So Happy I Could Die

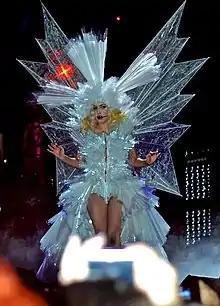
Gaga performing "So Happy I Could Die" on The Monster Ball Tour, while wearing the "Living Dress"

Describing it as a "pop fluff" song, Simon Price of "The Independent" wrote that "there's always a suggestion of something interesting going on behind those glitter-encrusted eyes". "NME" Ben Patashnik applauded the song's suggestive nature; "'So Happy I Could Die' perfectly evokes the feeling of being alone in a crowded room with its icy beats, suggesting Gaga takes refuge in masturbation as the only way to retain control." "So Happy I Could Die" was declared as the twenty-seventh best Lady Gaga song by "Rolling Stone", who concluded: "Gaga exults in the pleasures of club-hopping, drinking and bi-curiosity." "Under the Radar" columnist Nick Hyman avouched that "So Happy I Could Die" was an uninspiring track, while Evan Sawdey of "PopMatters" felt that Gaga's vocals were the worst out of any of her songs. "It's a bit of a disappointment, too, because for someone who is so painfully deliberate in crafting their unique visual image, it’s a let down to see that some of that quality control couldn’t be applied to the song selection that will ultimately define their legacy."